Frank McKenna

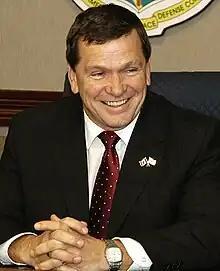
McKenna in 2005

McKenna was mentioned as a possible Ambassador to the US to succeed Michael Kergin after Paul Martin took power. Speculation increased after John Manley turned down Prime Minister Martin's offer. Many in the press commented on McKenna's business connections being an asset, notably as a member of the Carlyle Group and his friendship with former president George H. W. Bush.